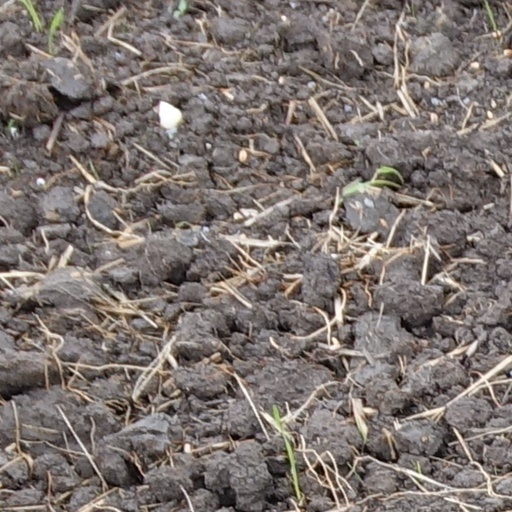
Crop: wheat